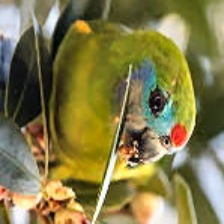
Species: DOUBLE EYED FIG PARROT
Scientific name: CYCLOPSITTA DIOPHTHALMA